Robert Mathiasson

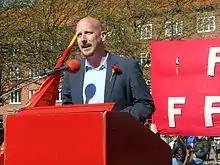
Robert Mathiasson speaking on International Workers' Day, 2014.

Bengt "Robert" Mathiasson, born 26 February 1979 in Lund, is a Swedish politician who served as chairman of Sweden's Communist Party from 2014 until 2019. He succeeded Anders Carlsson at the 17th party congress in Gothenburg, held in 2014. He has worked as a removal man in Stockholm and as an industrial worker at a Volvo factory in Gothenburg. Mathiasson was previously chairman of Revolutionary Communist Youth between 2002 and 2004. In December 2019, Mathiasson left the Communist Party and, since 2020, he has been a columnist for a right-wing political online newspaper.